Juniperus excelsa

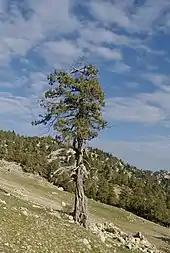
Greek juniper in southern Turkey

"Juniperus excelsa" is a large shrub or tree reaching tall, rarely . It has a trunk up to in diameter, and a broadly conical to rounded or irregular crown. The leaves are of two forms, juvenile needle-like leaves long on seedlings, and adult scale-leaves 0.6–3 mm long on older plants.